Bethwell Allan Ogot

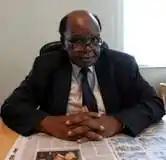

Bethwell Allan Ogot (3 August 1929 – 30 January 2025) was a Kenyan historian and academic who specialised in African history, research methods, and theory. One of his works started by saying that "to tell the story of a past so as to portray an inevitable destiny is, for humankind, a need as universal as tool-making. To that extent, we may say that a human being is, by nature, historicus".